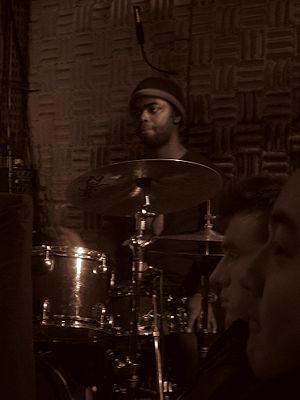
Marcus Gilmore, Vijay Iyer Trio @ Sunside (Paris, 13/02/2009)
Marcus Gilmore, né en 1986, est un batteur de jazz américain.